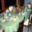
Label: table